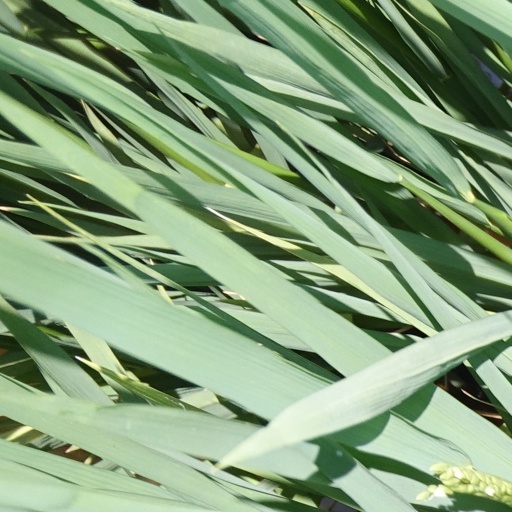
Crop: rice